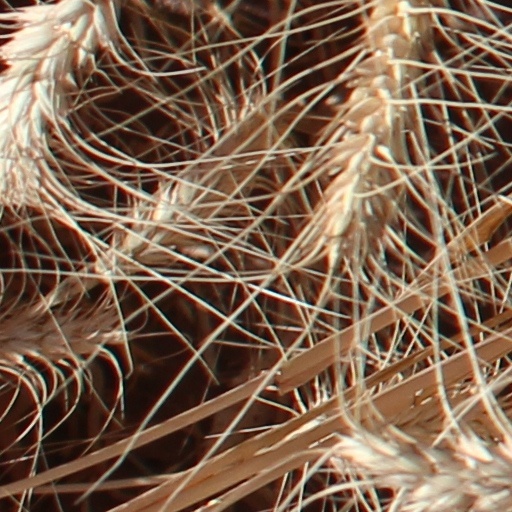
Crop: wheat